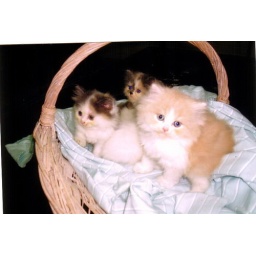
1x female black,white and cream in colour.(available)last one. 1x male cream and white in colour( sold) 1x female black,white and cream in colour(sold)